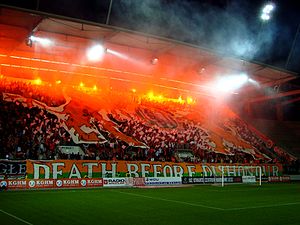
Zagłębie Lubin
Tilskuere ved en aftenkamp på Stadion Zagłębia Lubin
Zagłębie Lubin Spółka Akcyjna er en polsk fodboldklub. Klubben blev grundlagt i 1946 og har sin base i Lubin. Hjemmebanen er Stadion Zagłębia Lubin.